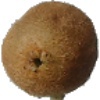
Label: kiwi